Cole-Evans House

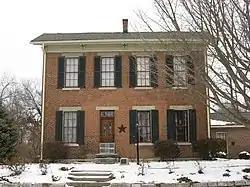
The house in 2011

The Cole-Evans House is a historic house in Noblesville, Indiana. It was built circa 1840 for Bicknel Cole, a businessman who served in the Indiana Senate from 1836 to 1840. It was subsequently purchased by Jonathan Evans, a businessman who expanded the house in 1856. In the twentieth century, the house once again expanded in 1930, 1980, and 1993. It was designed in the Federal and Italianate architectural styles. It has been listed on the National Register of Historic Places since September 22, 2000.